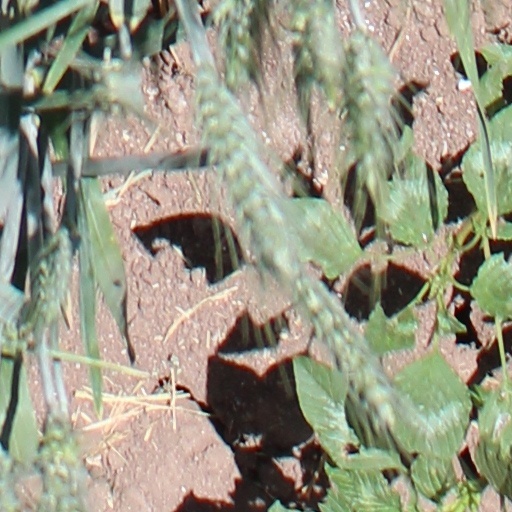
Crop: wheat